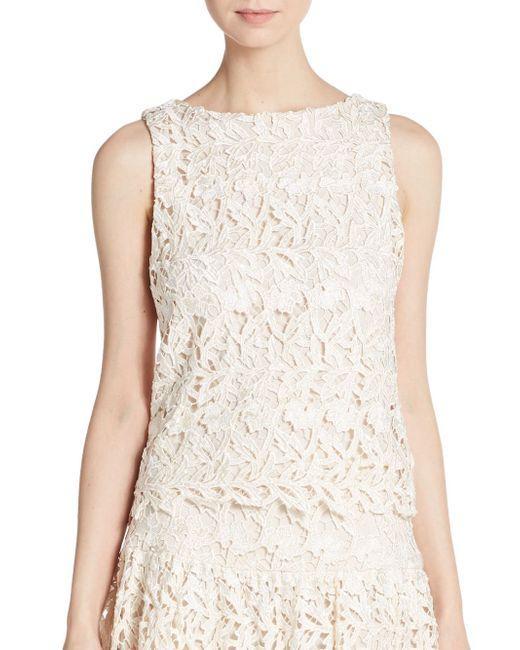
Weißes ärmelloses Sommerkleid aus Spitze